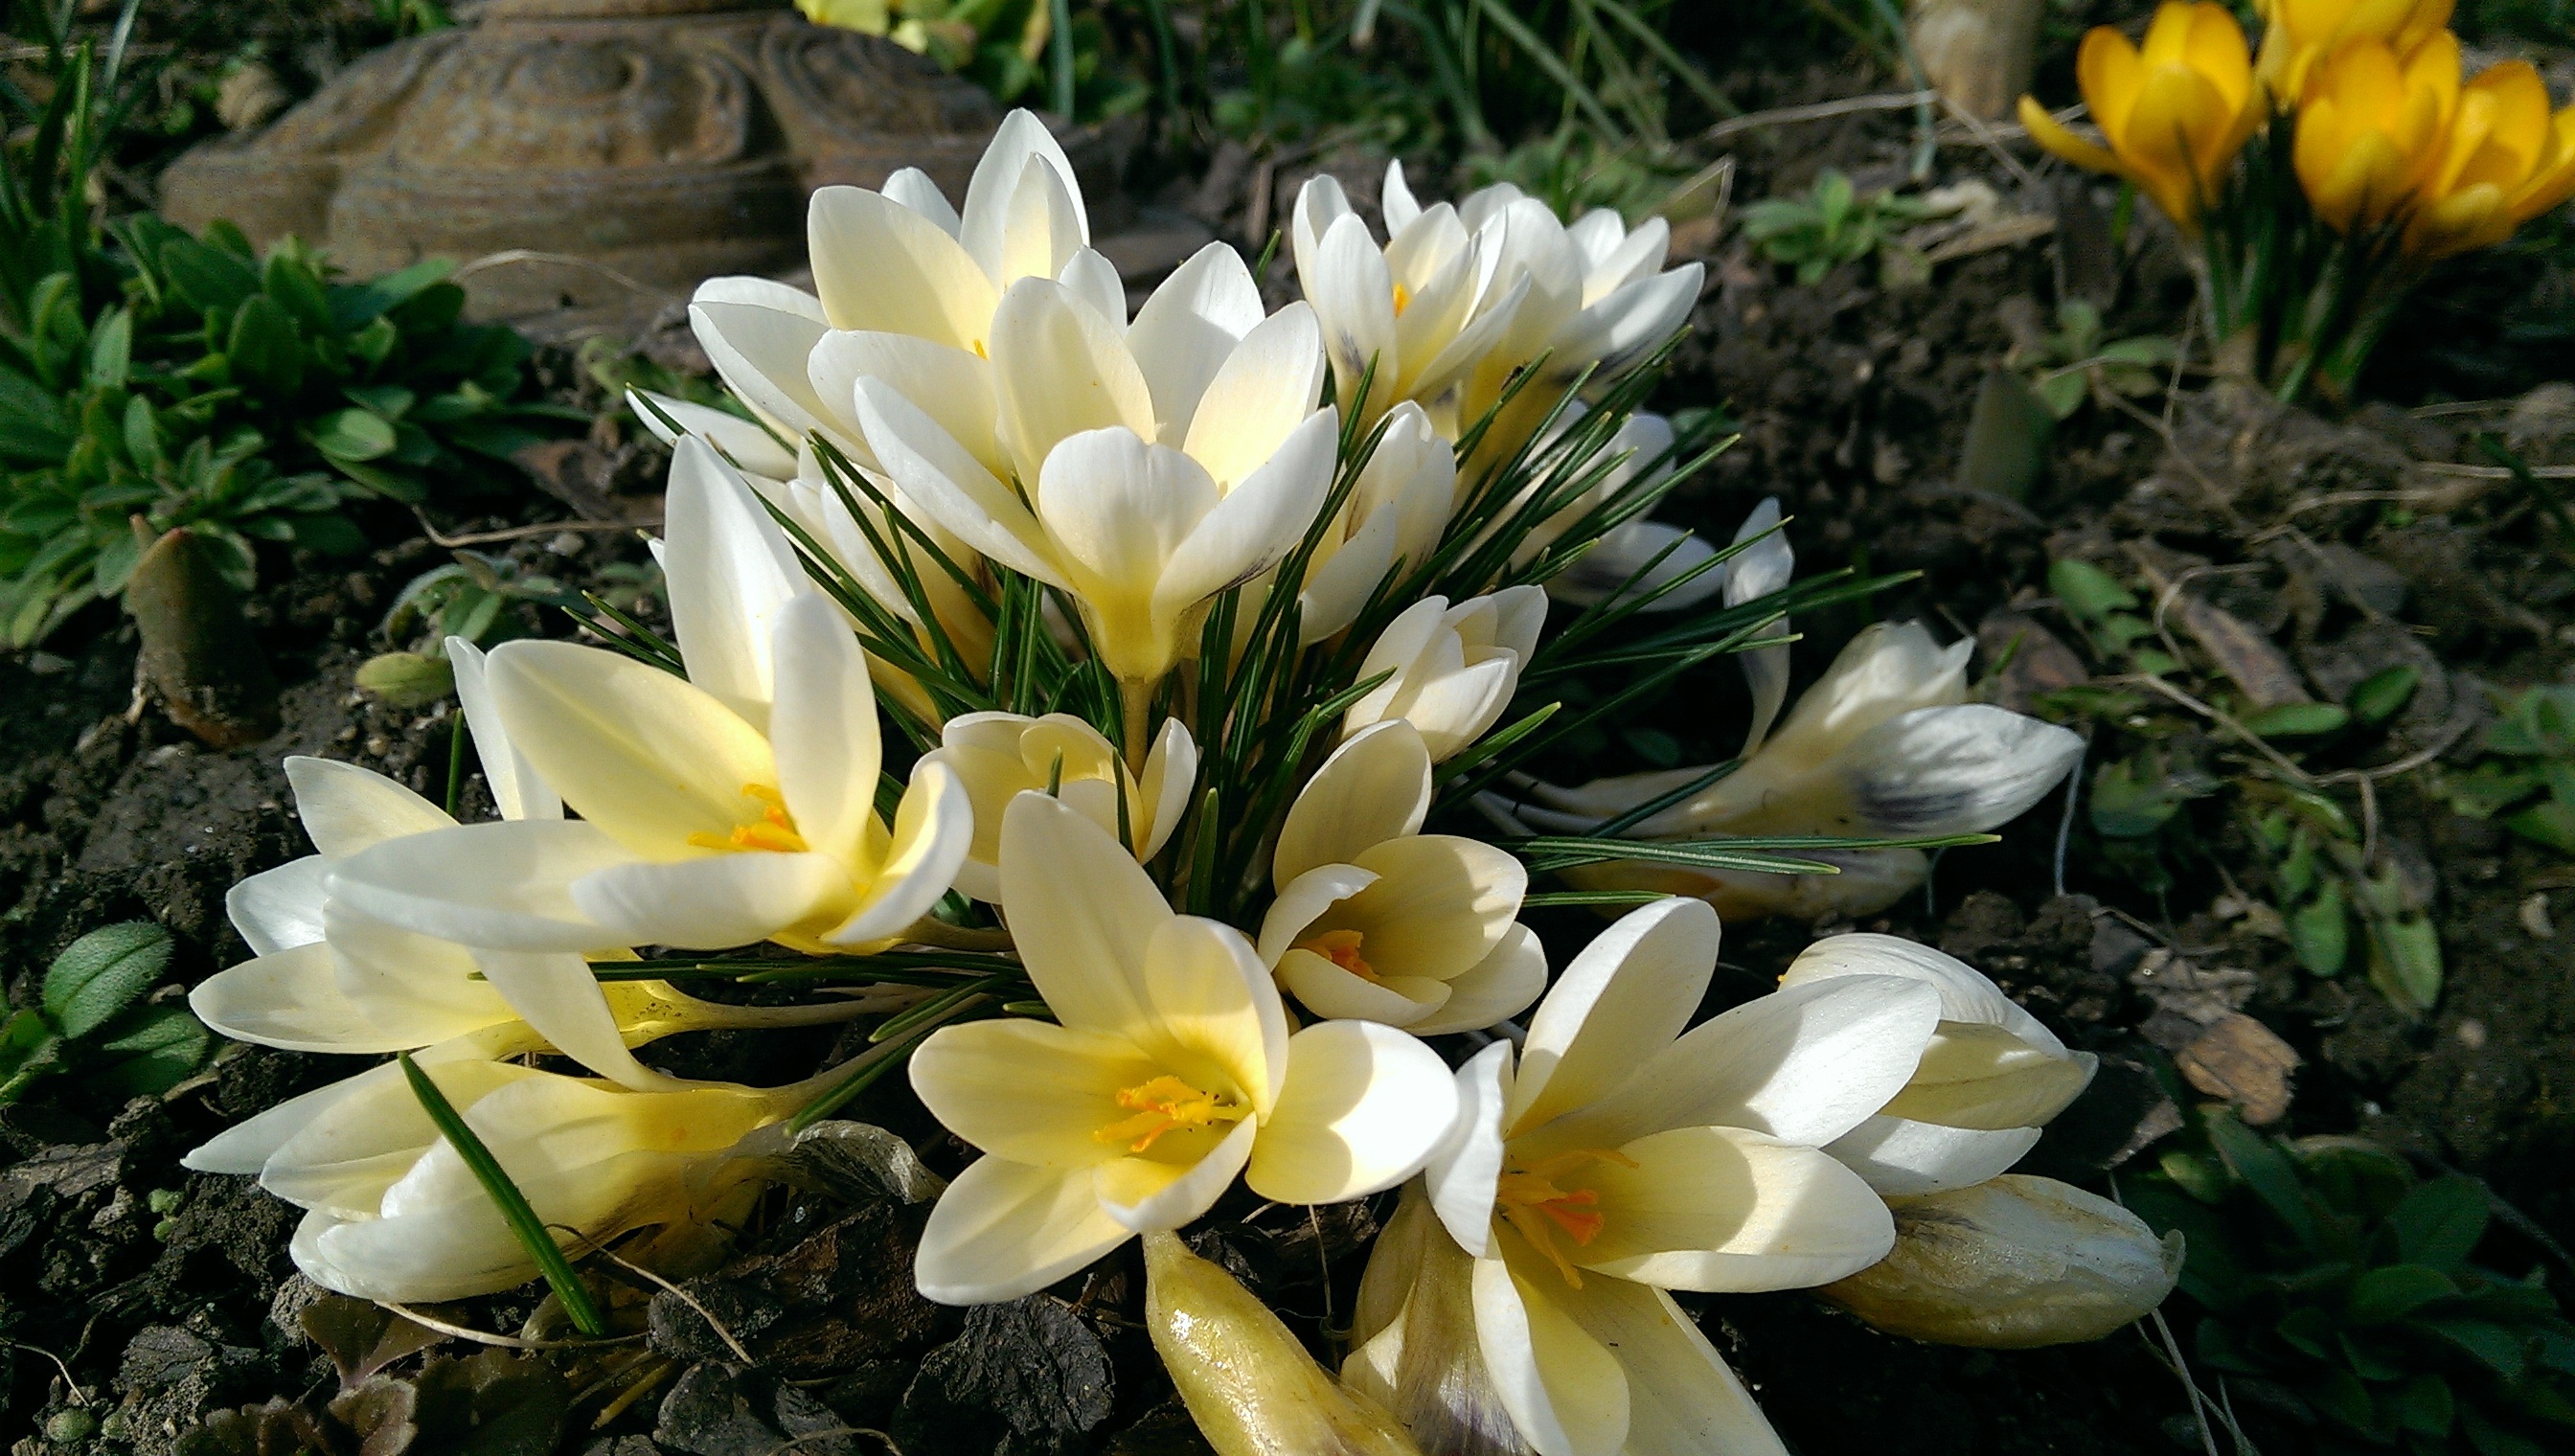
nature, plant, flower, bloom, spring, botany, yellow, flora, wildflower, flowers, crocus, white flowers, flowering plant, land plant